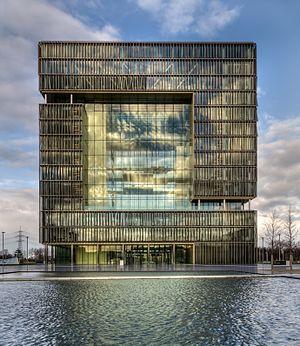
Siège social de ThyssenKrupp (Essen, Allemagne), bâtiment Q1